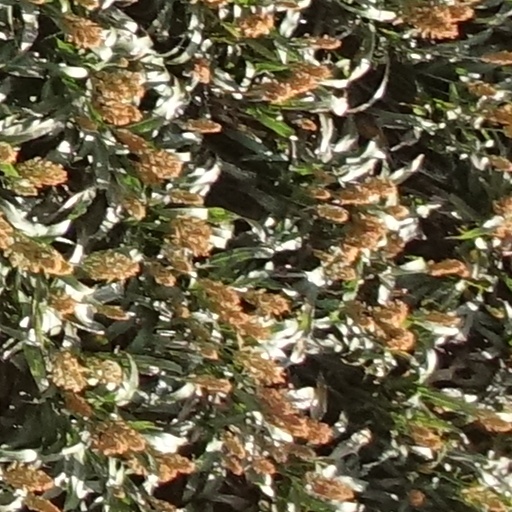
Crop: sorghum